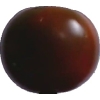
Label: tomato_maroon